Getúlio Vargas

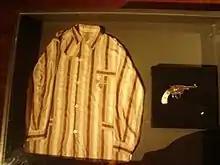
Vargas's pyjamas and gun on exhibit at the Republic Museum in Rio de Janeiro

When Japan attacked Pearl Harbor on 7 December 1941 and the leader of Germany, Adolf Hitler, declared war on the United States on 11 December, it became apparent that Brazil's military odds were in favor of the Allies of World War II. This was reinforced with the disastrous invasion of the Soviet Union by Germany and their losses in the Atlantic. In addition, the U.S. was already forging alliances with Brazil; an important commercial deal in 1939 and the sale of ninety six-inch (152 mm) surplus guns to Brazil in March 1940, followed by a visit from Monteiro to the United States in October, centered foreign policy with the U.S. With this, Brazil declared war on Italy and Germany, following torpedo attacks on Brazilian ships and the sinking of a Brazilian submarine that year, on 21 August 1942, providing the allies with raw materials and Brazil's strategic coastline. The siding with the Allies led to Monteiro and Dutra both turning in their resignations, which the president rejected. Moreover, Vargas struck an "attractive" deal; in exchange for raw materials, the U.S. military provided equipment, technical assistance, and financing for a Brazilian steel mill, at Volta Redonda, finalized in July 1940.